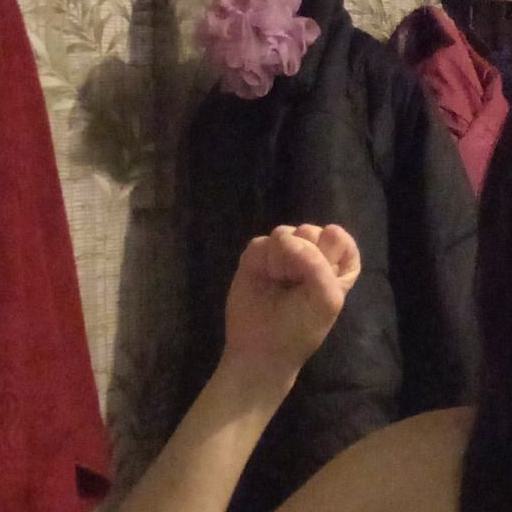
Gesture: fist